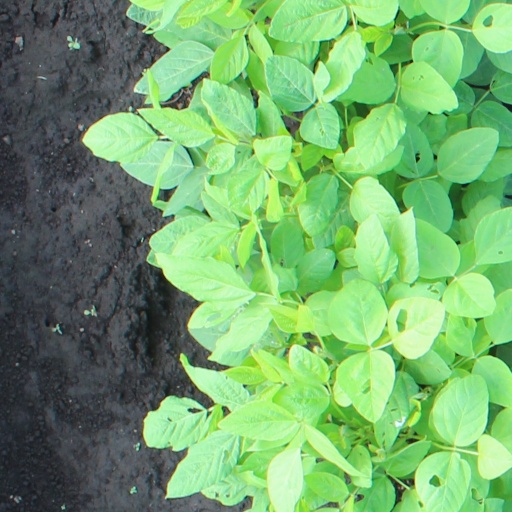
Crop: soybean